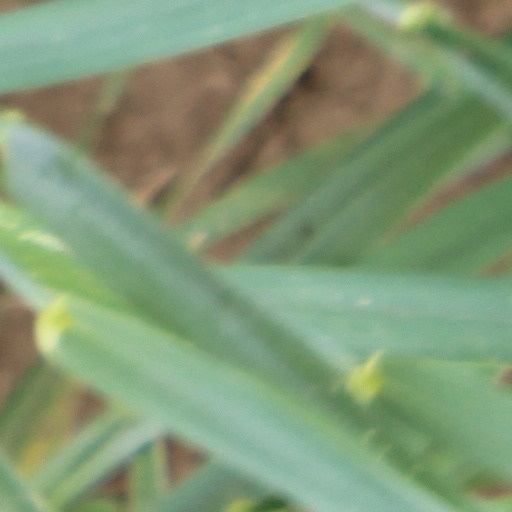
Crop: wheat